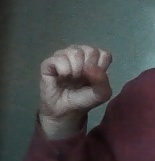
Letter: saad